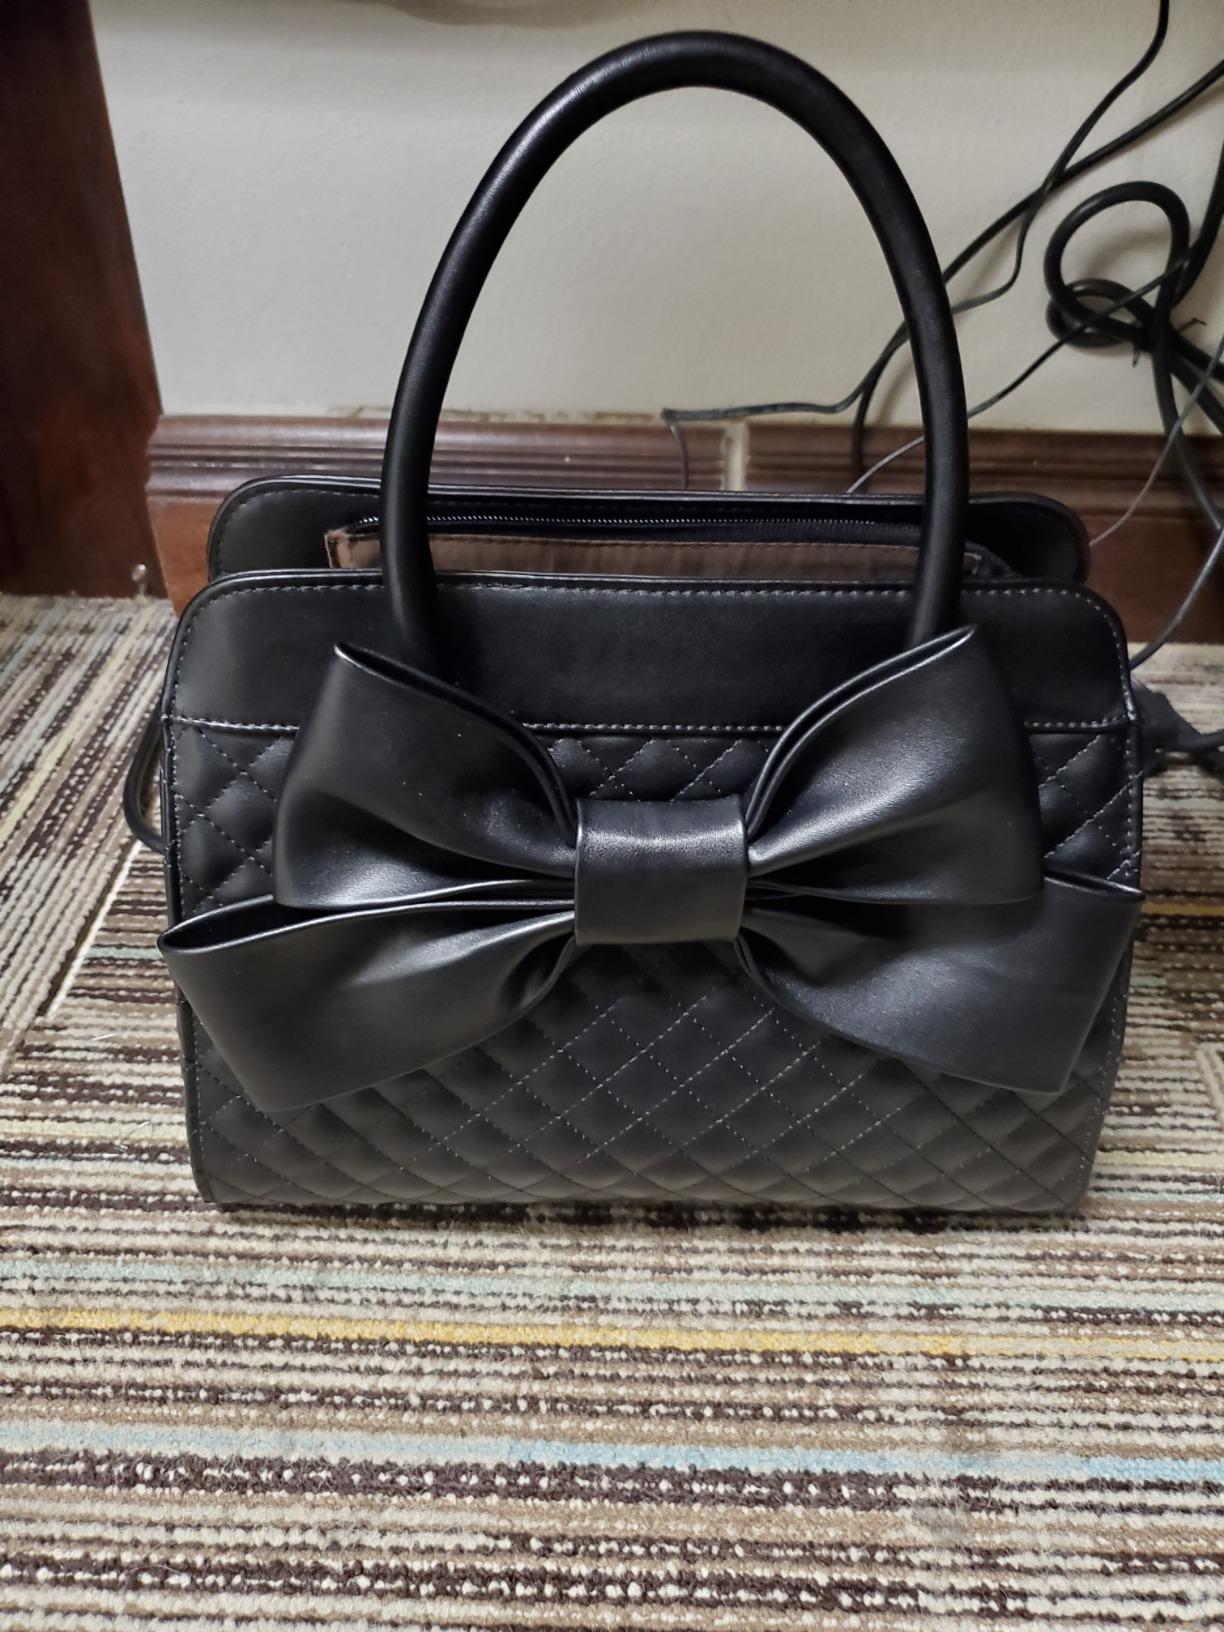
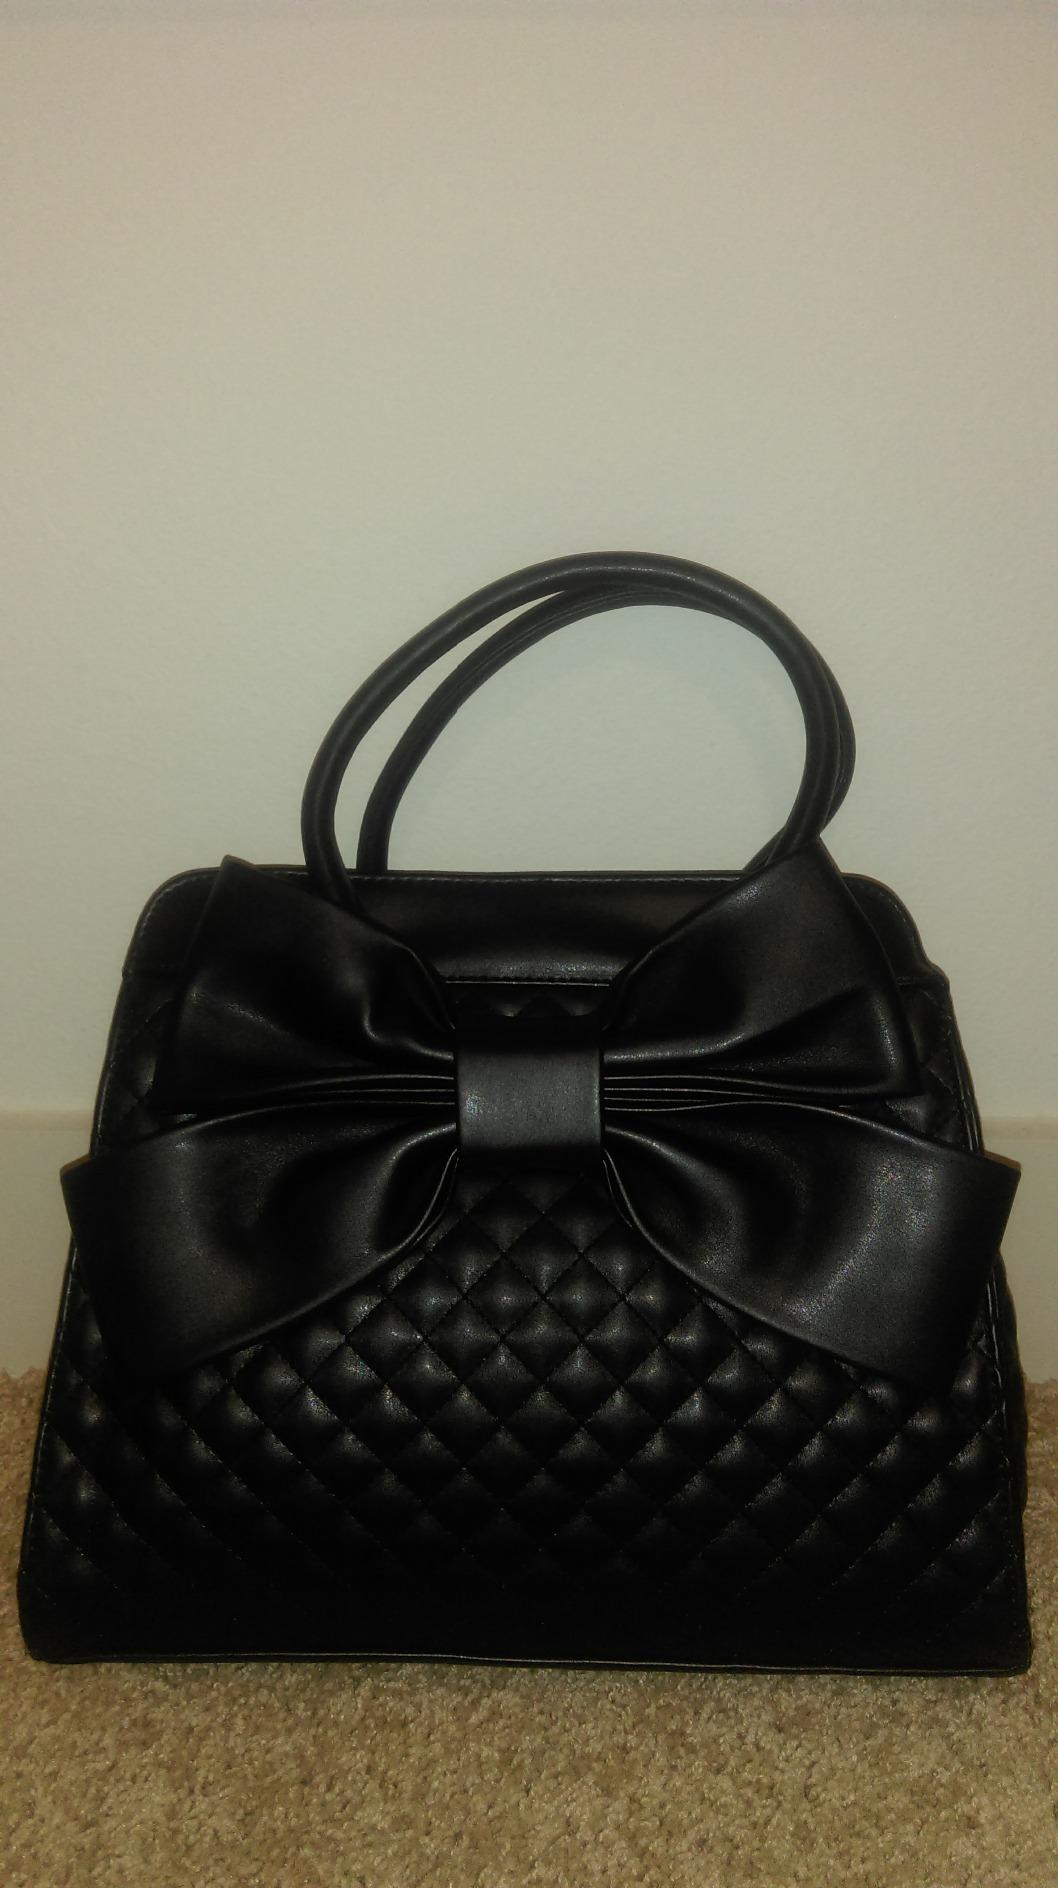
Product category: accessories_handbag
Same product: yes